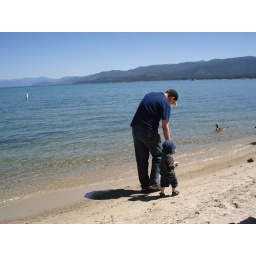
Matt and Riley walking along the beach at Lake Tahoe. They wet their feet in the cold, cold water too.